Basil I

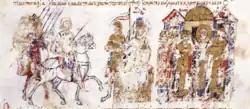
The coronation of Basil I as co-emperor, from the "Madrid Skylitzes" manuscript

On Emperor Michael's orders, Basil divorced his wife Maria and married Eudokia Ingerina, Michael's favourite mistress, in around 865. Around the same time, Michael III offered him his sister Thekla as a mistress. Basil had an affair with her until 870, when he discovered that she was being unfaithful to him and, for this reason, he sent her back to the convent she had been immured in previously. During an expedition against the Arabs, Basil convinced Michael III that his uncle Bardas coveted the Byzantine throne, and subsequently murdered Bardas with Michael's approval on 21 April 866. Basil then became the leading personality at court and was invested in the now vacant dignity of "kaisar" (Caesar), before being crowned co-emperor on 26 May 866. This promotion may have included Basil's adoption by Michael III, himself a much younger man. It was commonly believed that Leo VI, Basil's successor and reputed son, was really the son of Michael. Although Basil seems to have shared this belief (and hated Leo), the subsequent promotion of Basil to caesar and then co-emperor provided the child with a legitimate and Imperial parent and secured his succession to the Byzantine throne. When Leo was born, Michael III celebrated the event with public chariot races, whilst he pointedly instructed Basil not to presume on his new position as junior emperor.